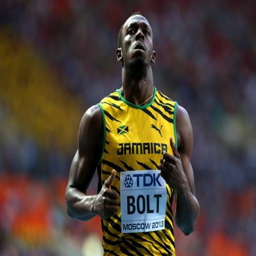
olympic athlete in the mens 100m